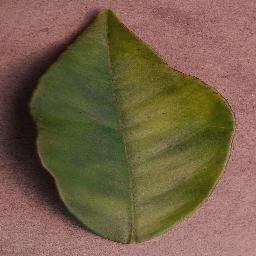
Label: Orange___Haunglongbing_(Citrus_greening)